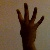
The image shows a hand gesture representing the number 4 in Indian Sign Language.